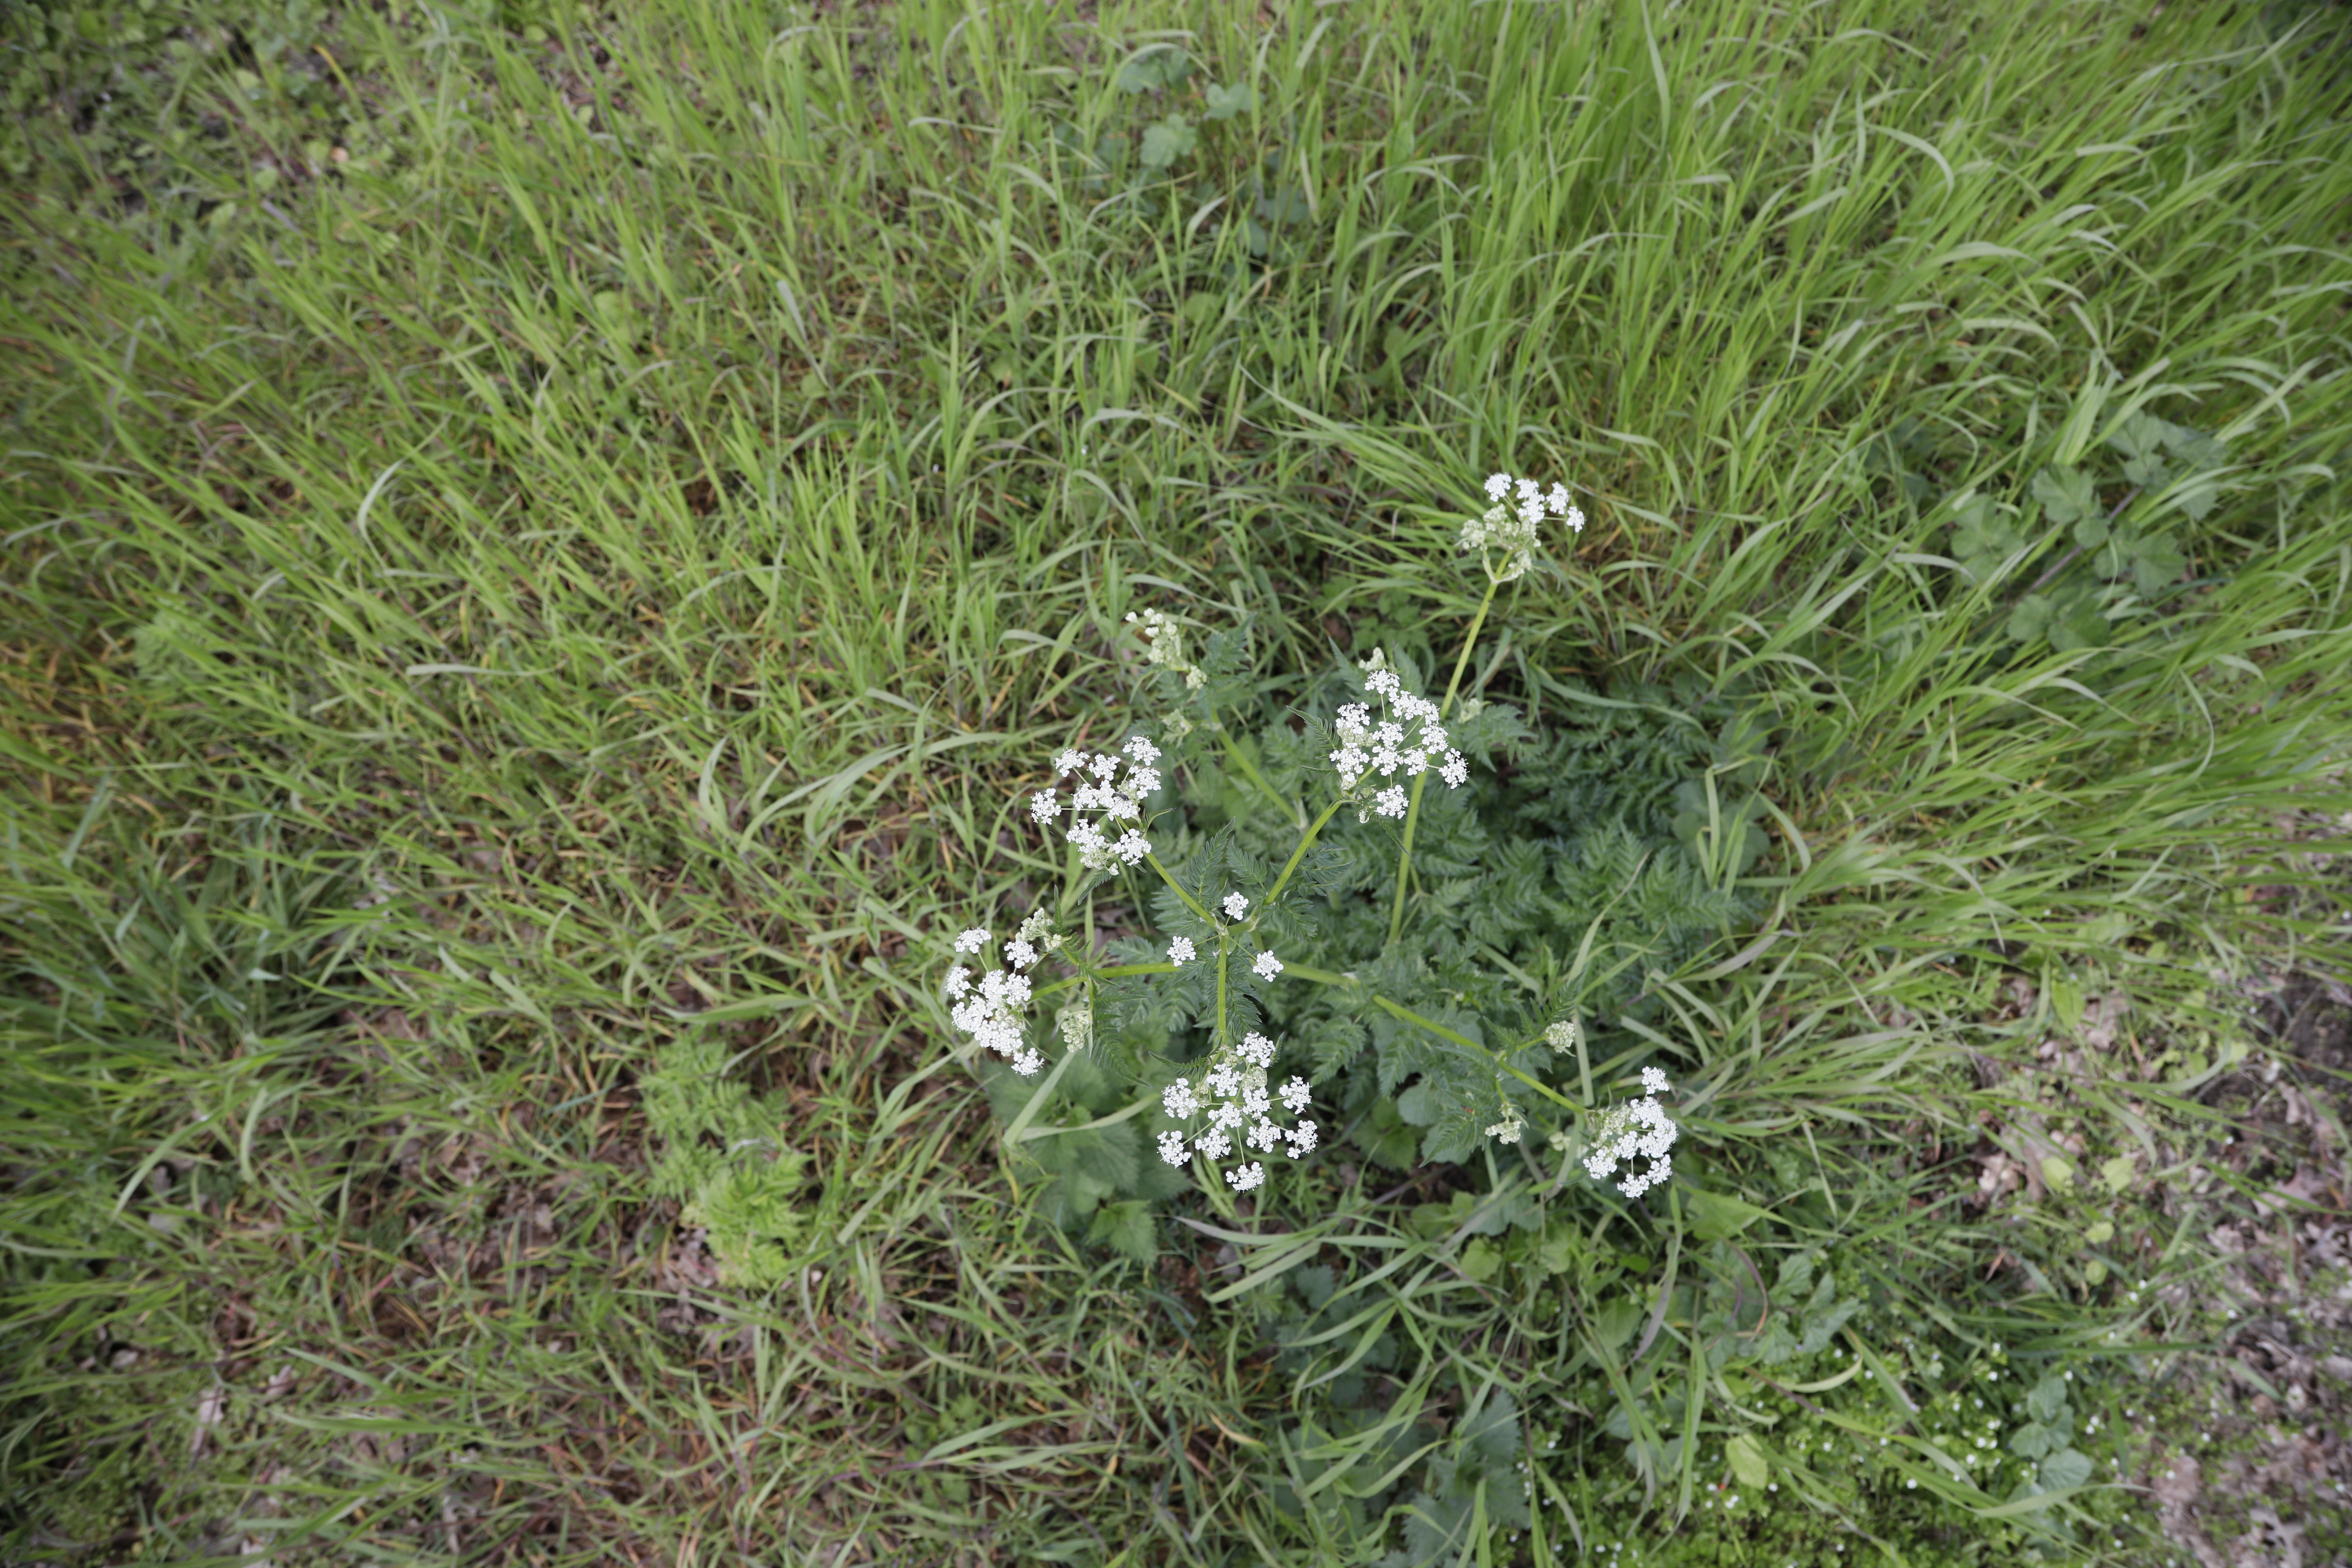
Plant species: Anthriscus sylvestris